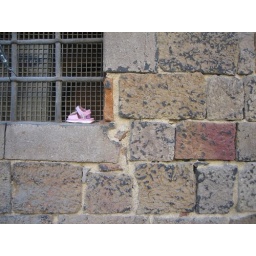
This little pink shoe was set on the window by someone, perhaps hoping that the owner would notice it.